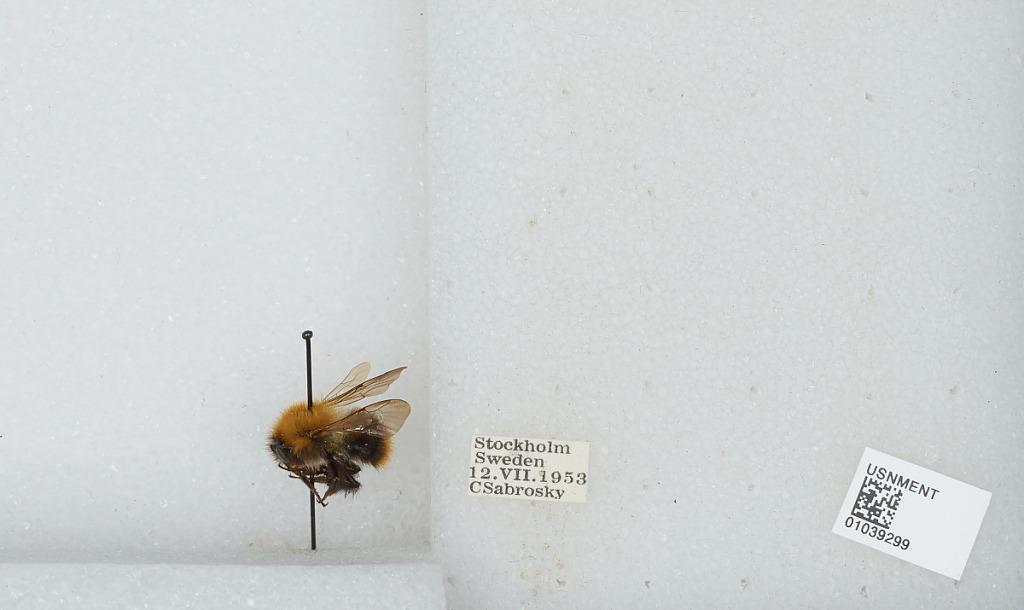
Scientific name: Bombus (Thoracobombus) pascuorum (Scopoli)
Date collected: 1953-7-12
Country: Sweden
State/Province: Stockholm
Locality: Stockholm
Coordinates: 59.3294, 18.0686